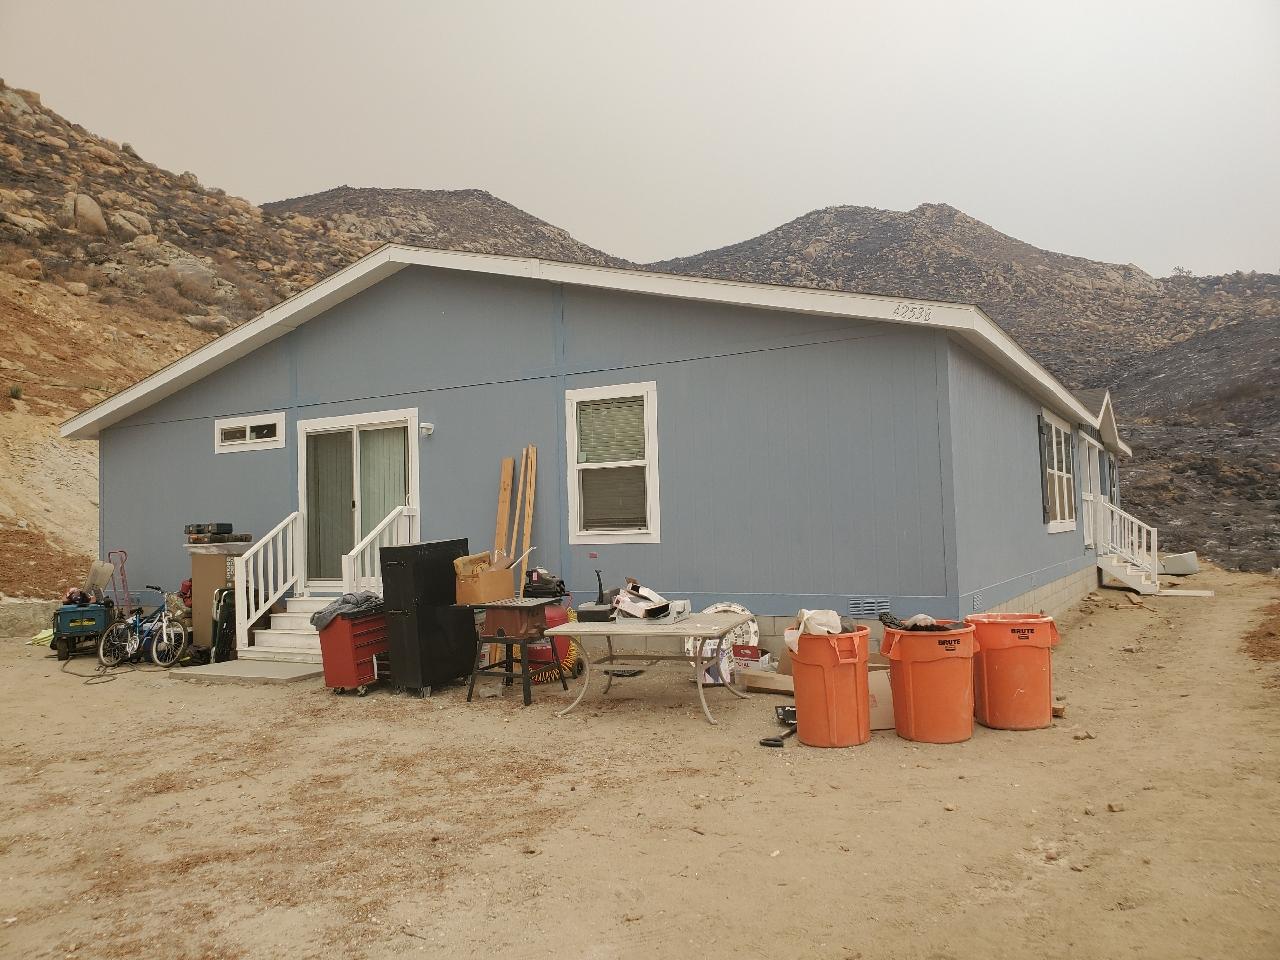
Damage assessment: no_damage